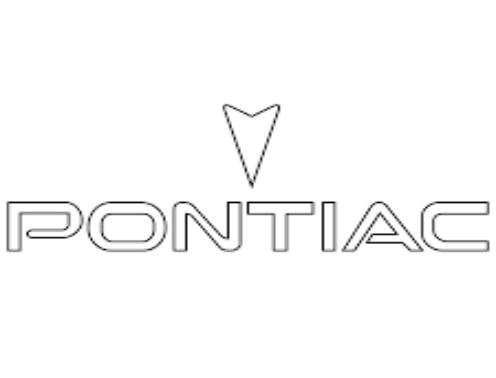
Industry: Transportation